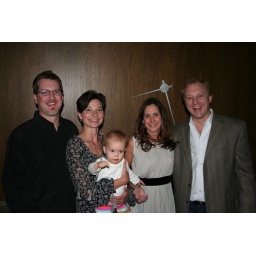
you will notice by the clock on the wall that alice is up past her bedtime